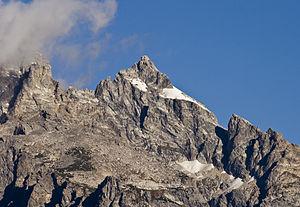
Mont Owen, depuis le sud-est, parc national de Grand Teton, Wyoming, États-Unis